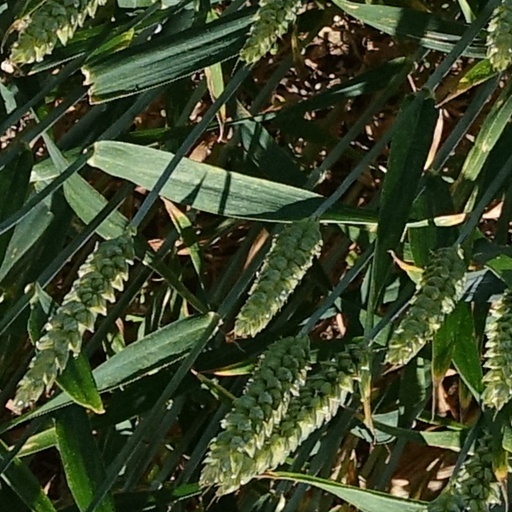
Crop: wheat